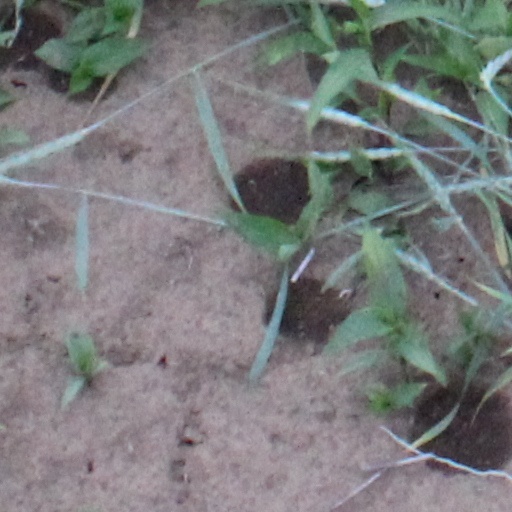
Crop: wheat